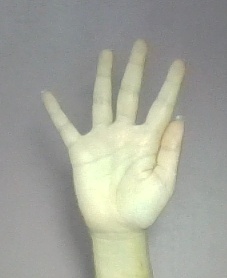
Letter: sheen